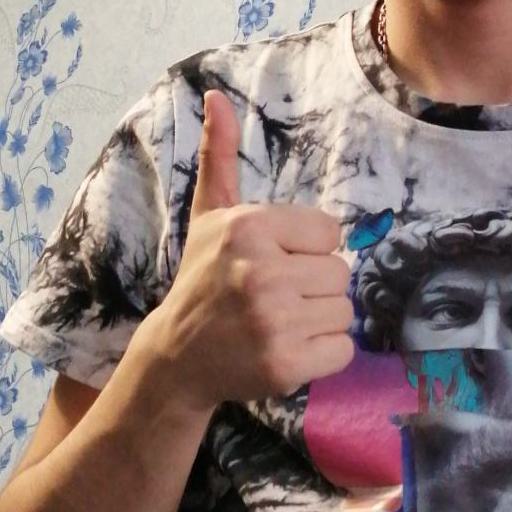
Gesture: like